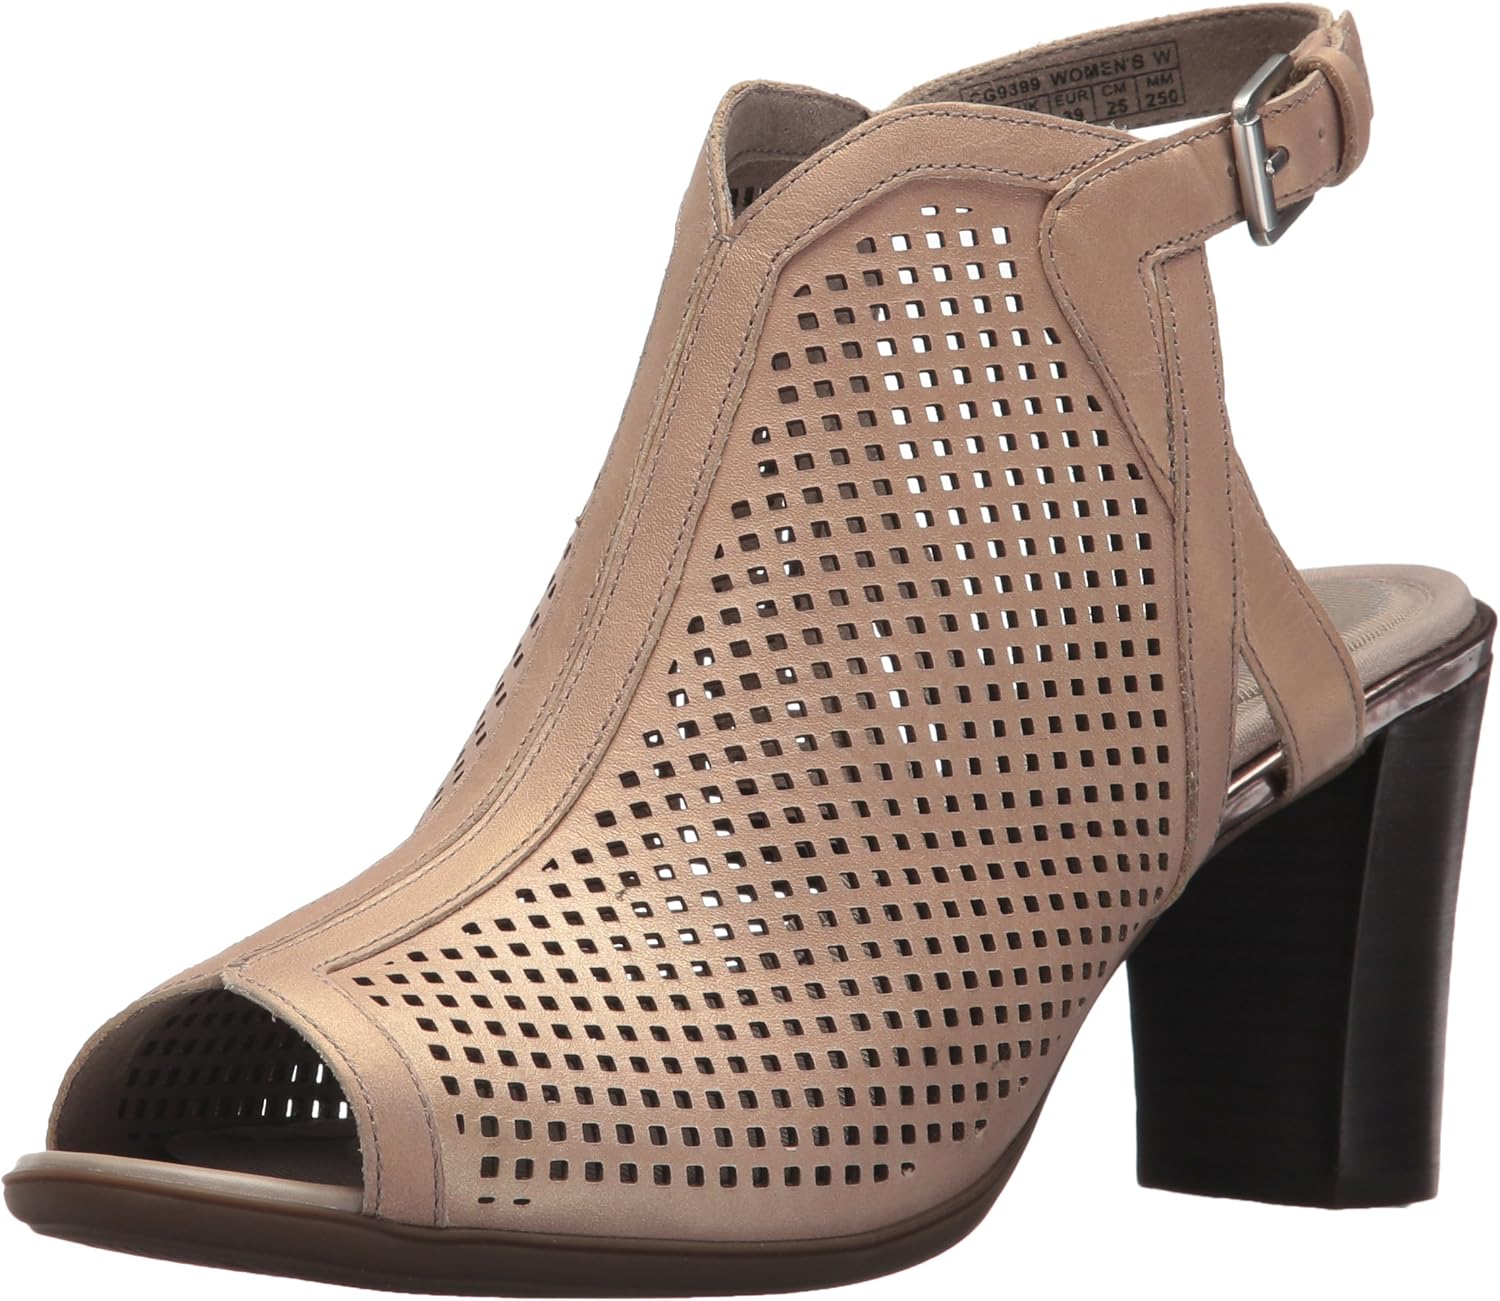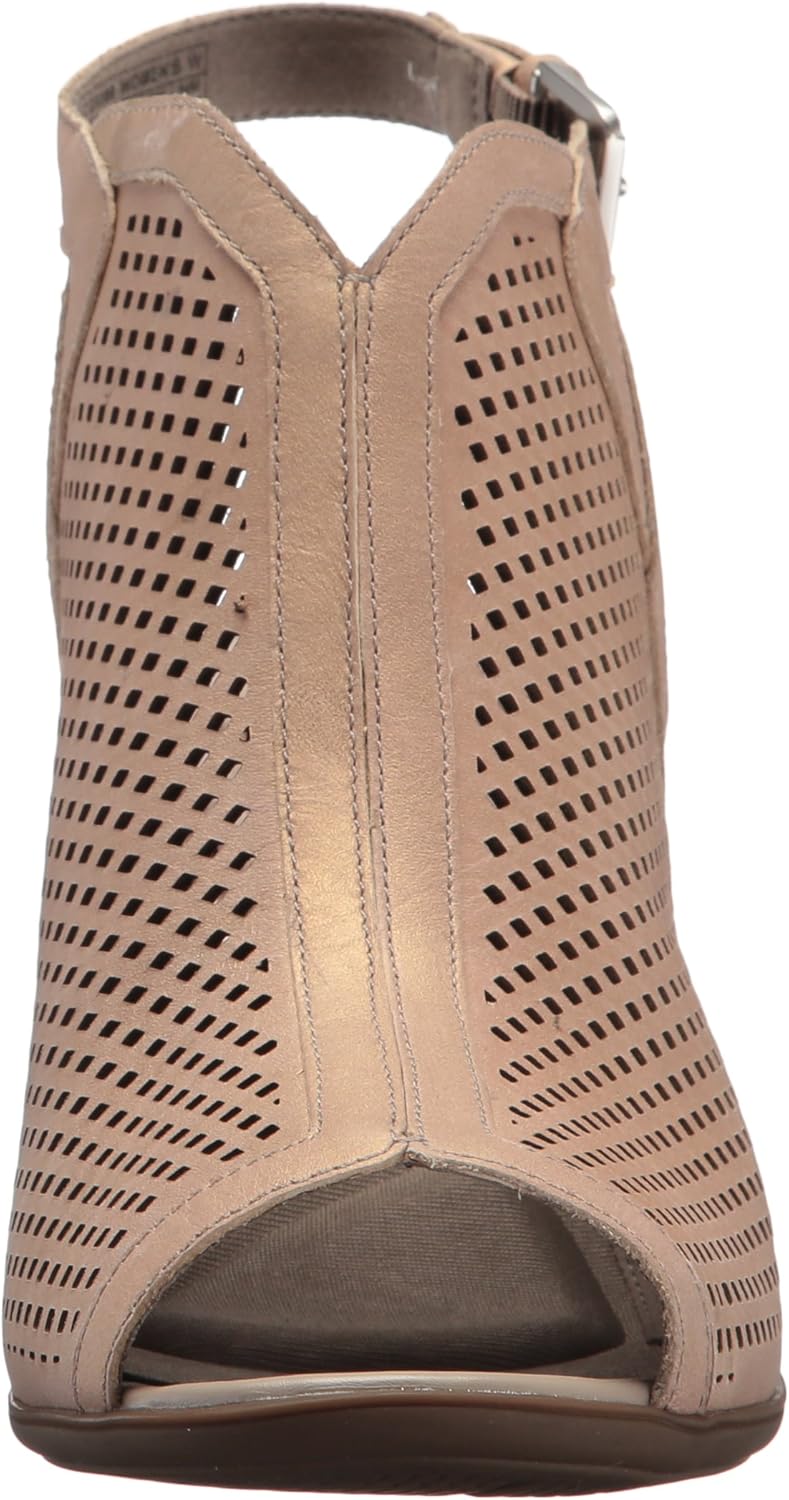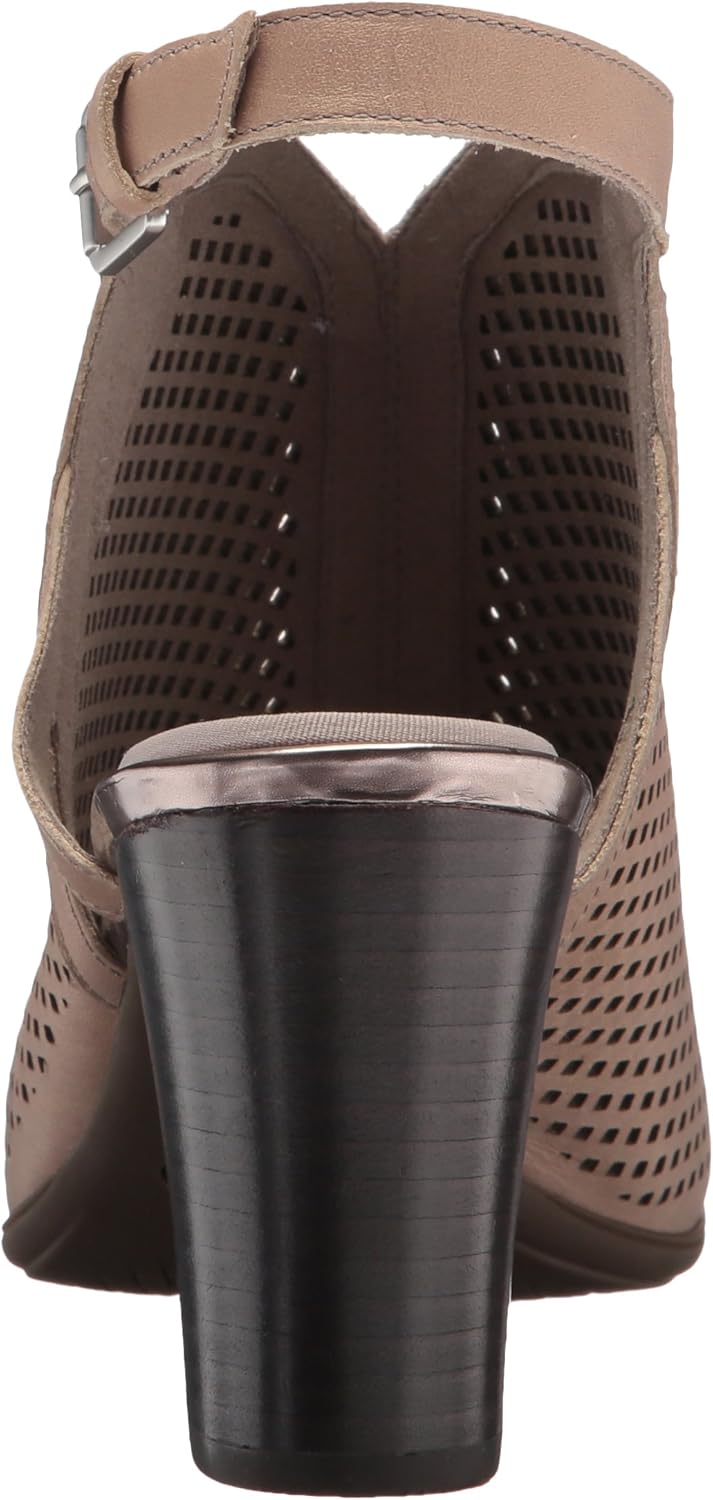
Rockport Women's Total Motion Trixie Perf Shootie Pump, Dove, 8.5 W US
Category: AMAZON FASHION
A confident stride calls for confident shoes like these.
Features: 100% Leather | Imported | Synthetic sole | Shaft measures approximately not_applicable from arch | Retention foam footbed | Foam backed lining | truTech and truTech+ | Textile lining | 3" heel height